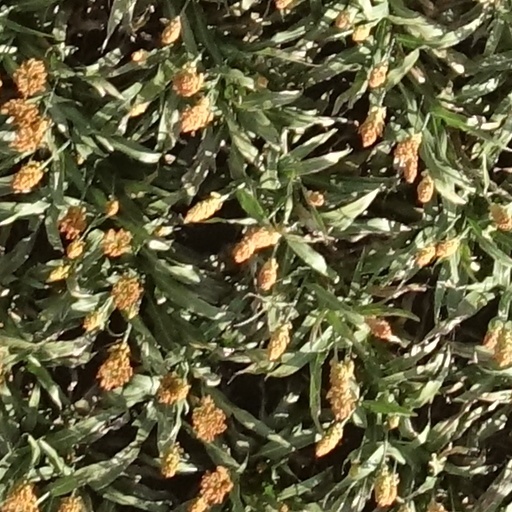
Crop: sorghum